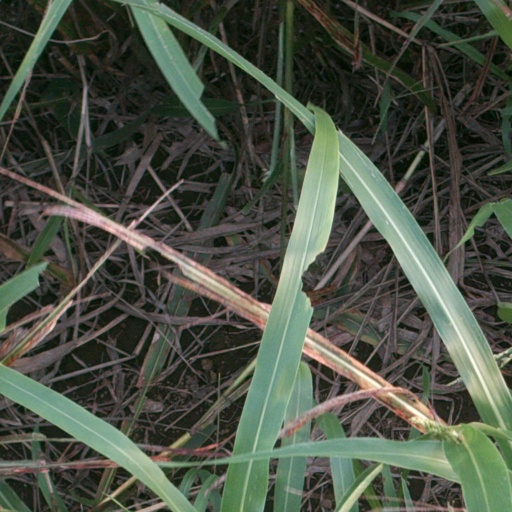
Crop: sorghum